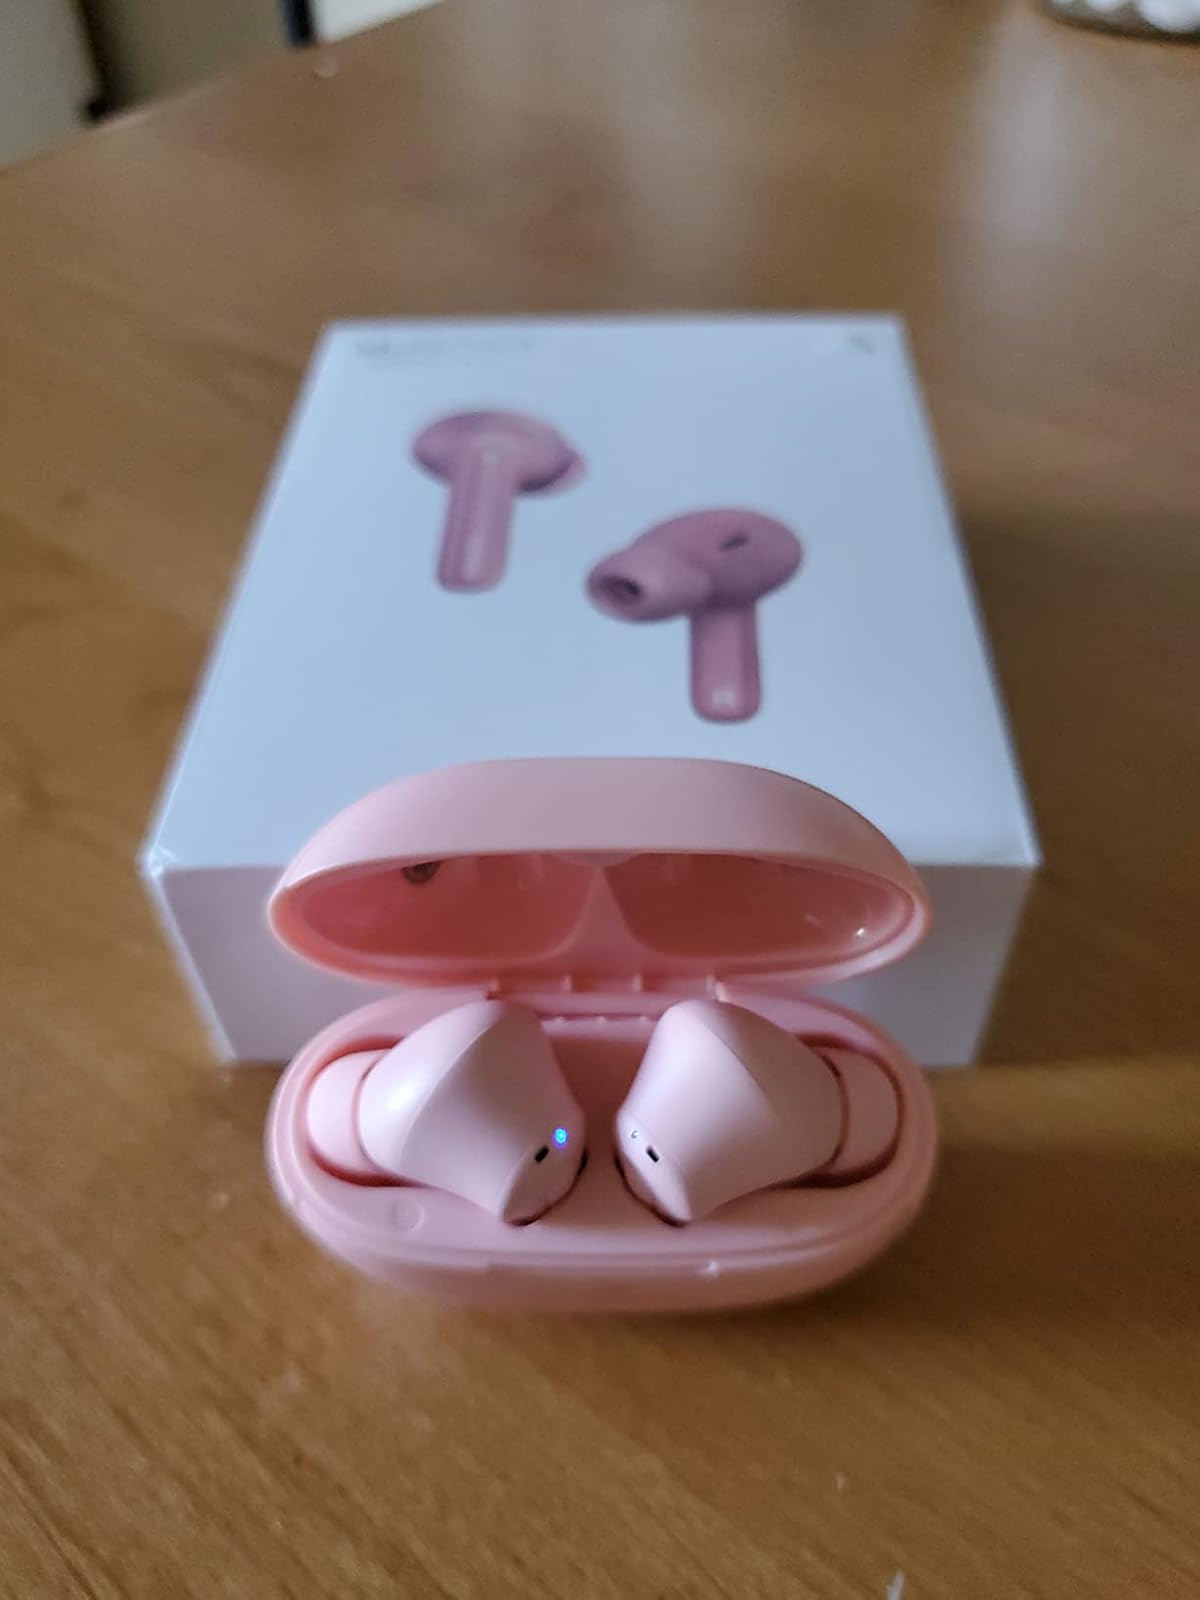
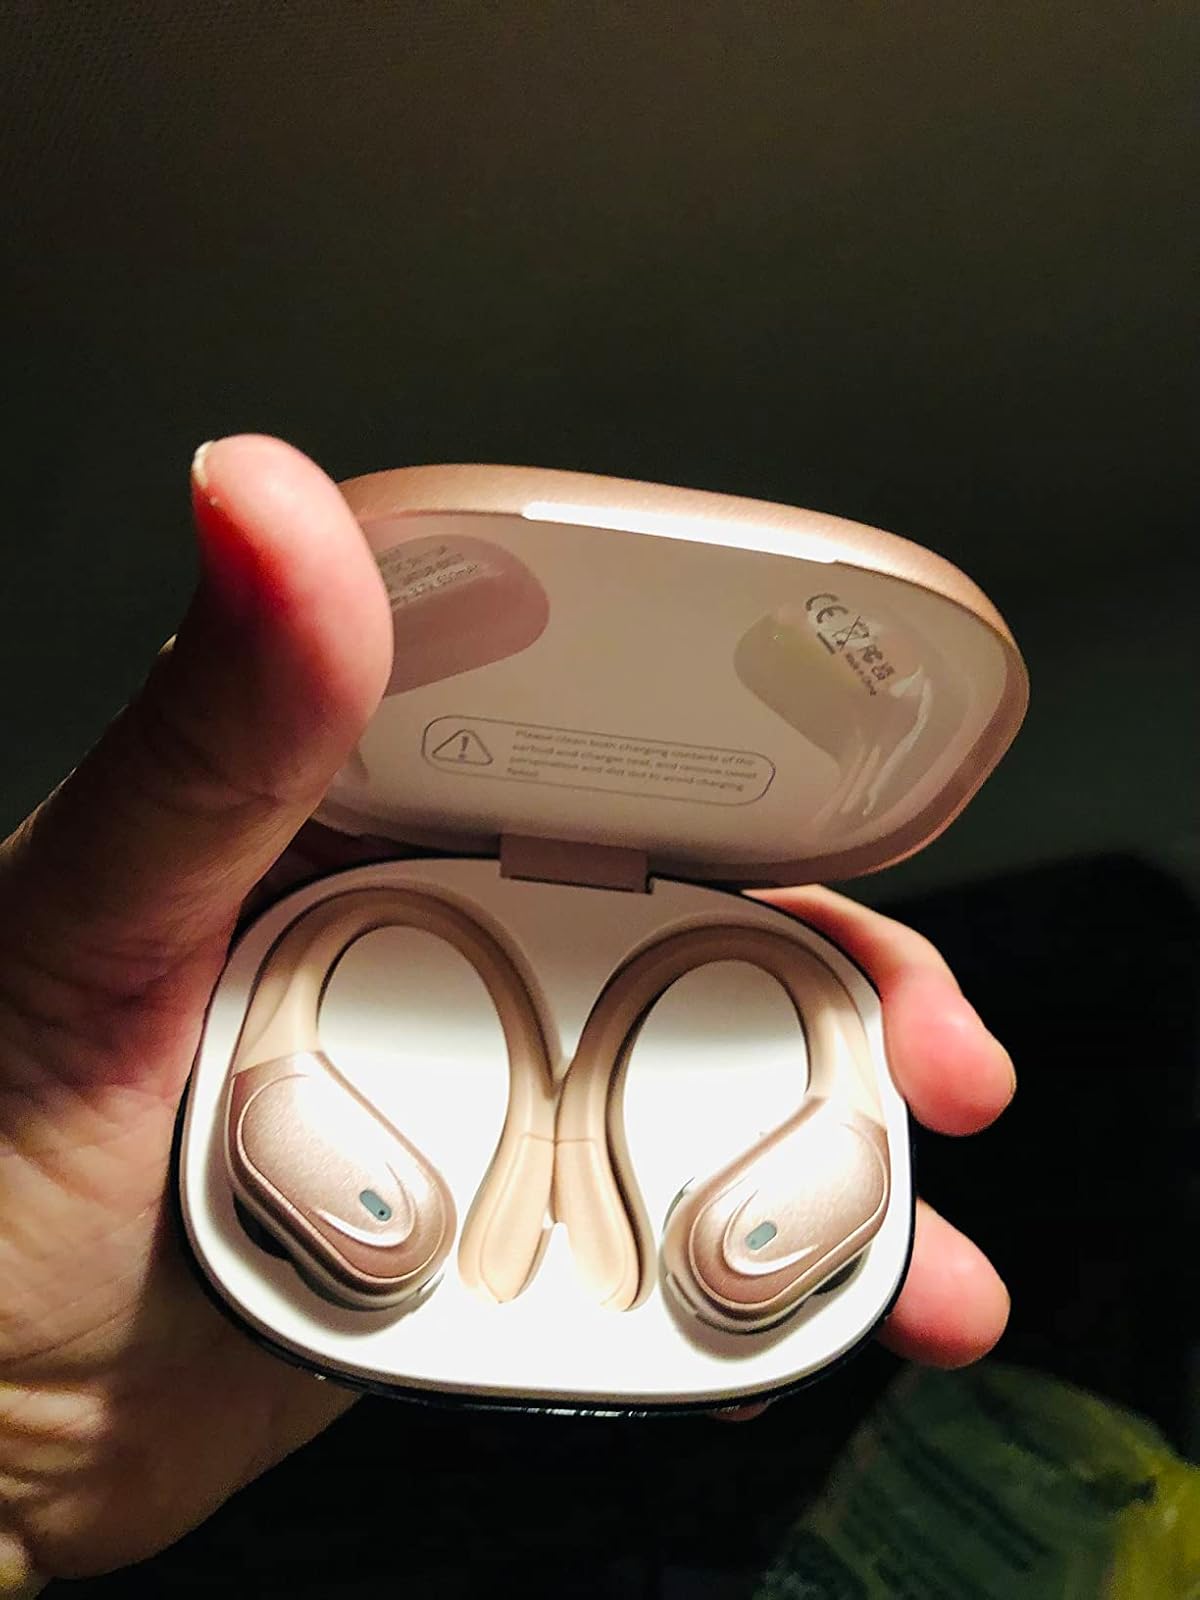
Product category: earbuds
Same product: no